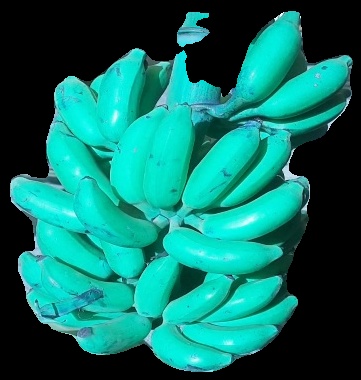
Variety: elakki-bale
Grade: grade3